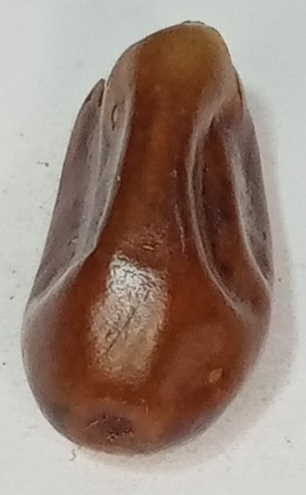
Variety: fasli-toto
Size: medium
Grade: grade-1